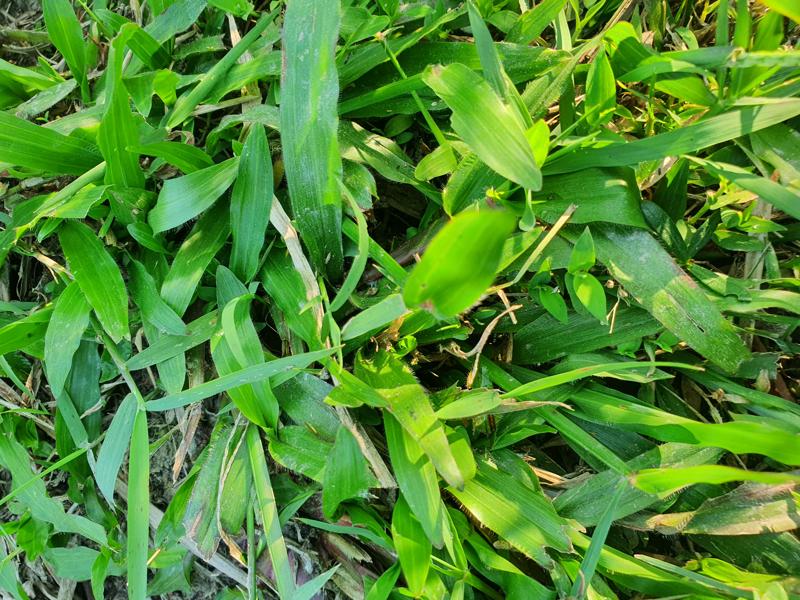
Weed species: Paspalum scrobiculatum